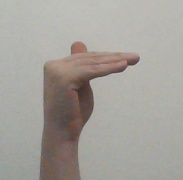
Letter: khaa